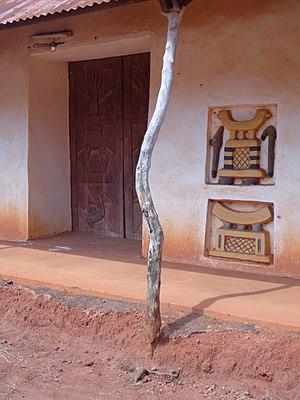
Palais royaux d'Abomey Español: Palacios reales de Abomey 日本語: アボメイの王宮群 中文: 阿波美皇宫